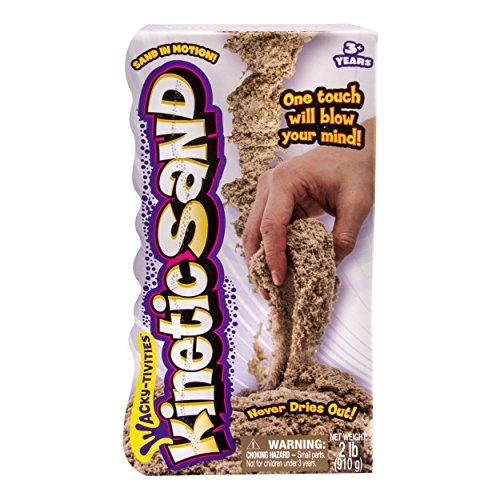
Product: Kinetic Sand Squeezable Play Sand, Brown, 2 lbs, Ages 3 & Up
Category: Toys & Games | Arts & Crafts | Craft Kits | Sand Art
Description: SQUEEZABLE FUN: Kinetic Sand is 98% sand and 2% magic Pull it, shape it and mold it to create incredible sand art.
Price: $9.15
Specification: ProductDimensions:2.5x4.2x7.5inches|ItemWeight:2.1pounds|ShippingWeight:2.1pounds(Viewshippingratesandpolicies)|DomesticShipping:ItemcanbeshippedwithinU.S.|InternationalShipping:Thisitemisnoteligibleforinternationalshipping.LearnMore|ASIN:B00IG4YB5W|Itemmodelnumber:6024021|Manufacturerrecommendedage:6-11years